Csárdás

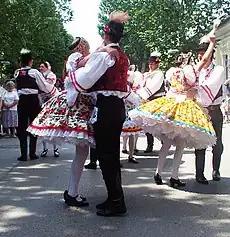
Hungarians in Serbia, Doroslovo, dancing the csárdás

The origin of the csárdás can be traced back to the 18th century Hungarian music genre the "verbunkos", where the 'verbunk' was used as a recruiting dance by the Austrian army.